Jeff Dunne

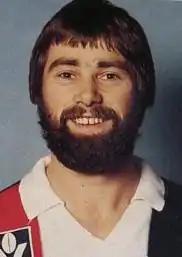
Dunne with St Kilda

Jeffrey Dunne (14 May 1956 – 14 September 2020) was an Australian rules footballer who played 102 games for St Kilda and Richmond in the top tier Victorian Football League during the 1970s and 1980s.